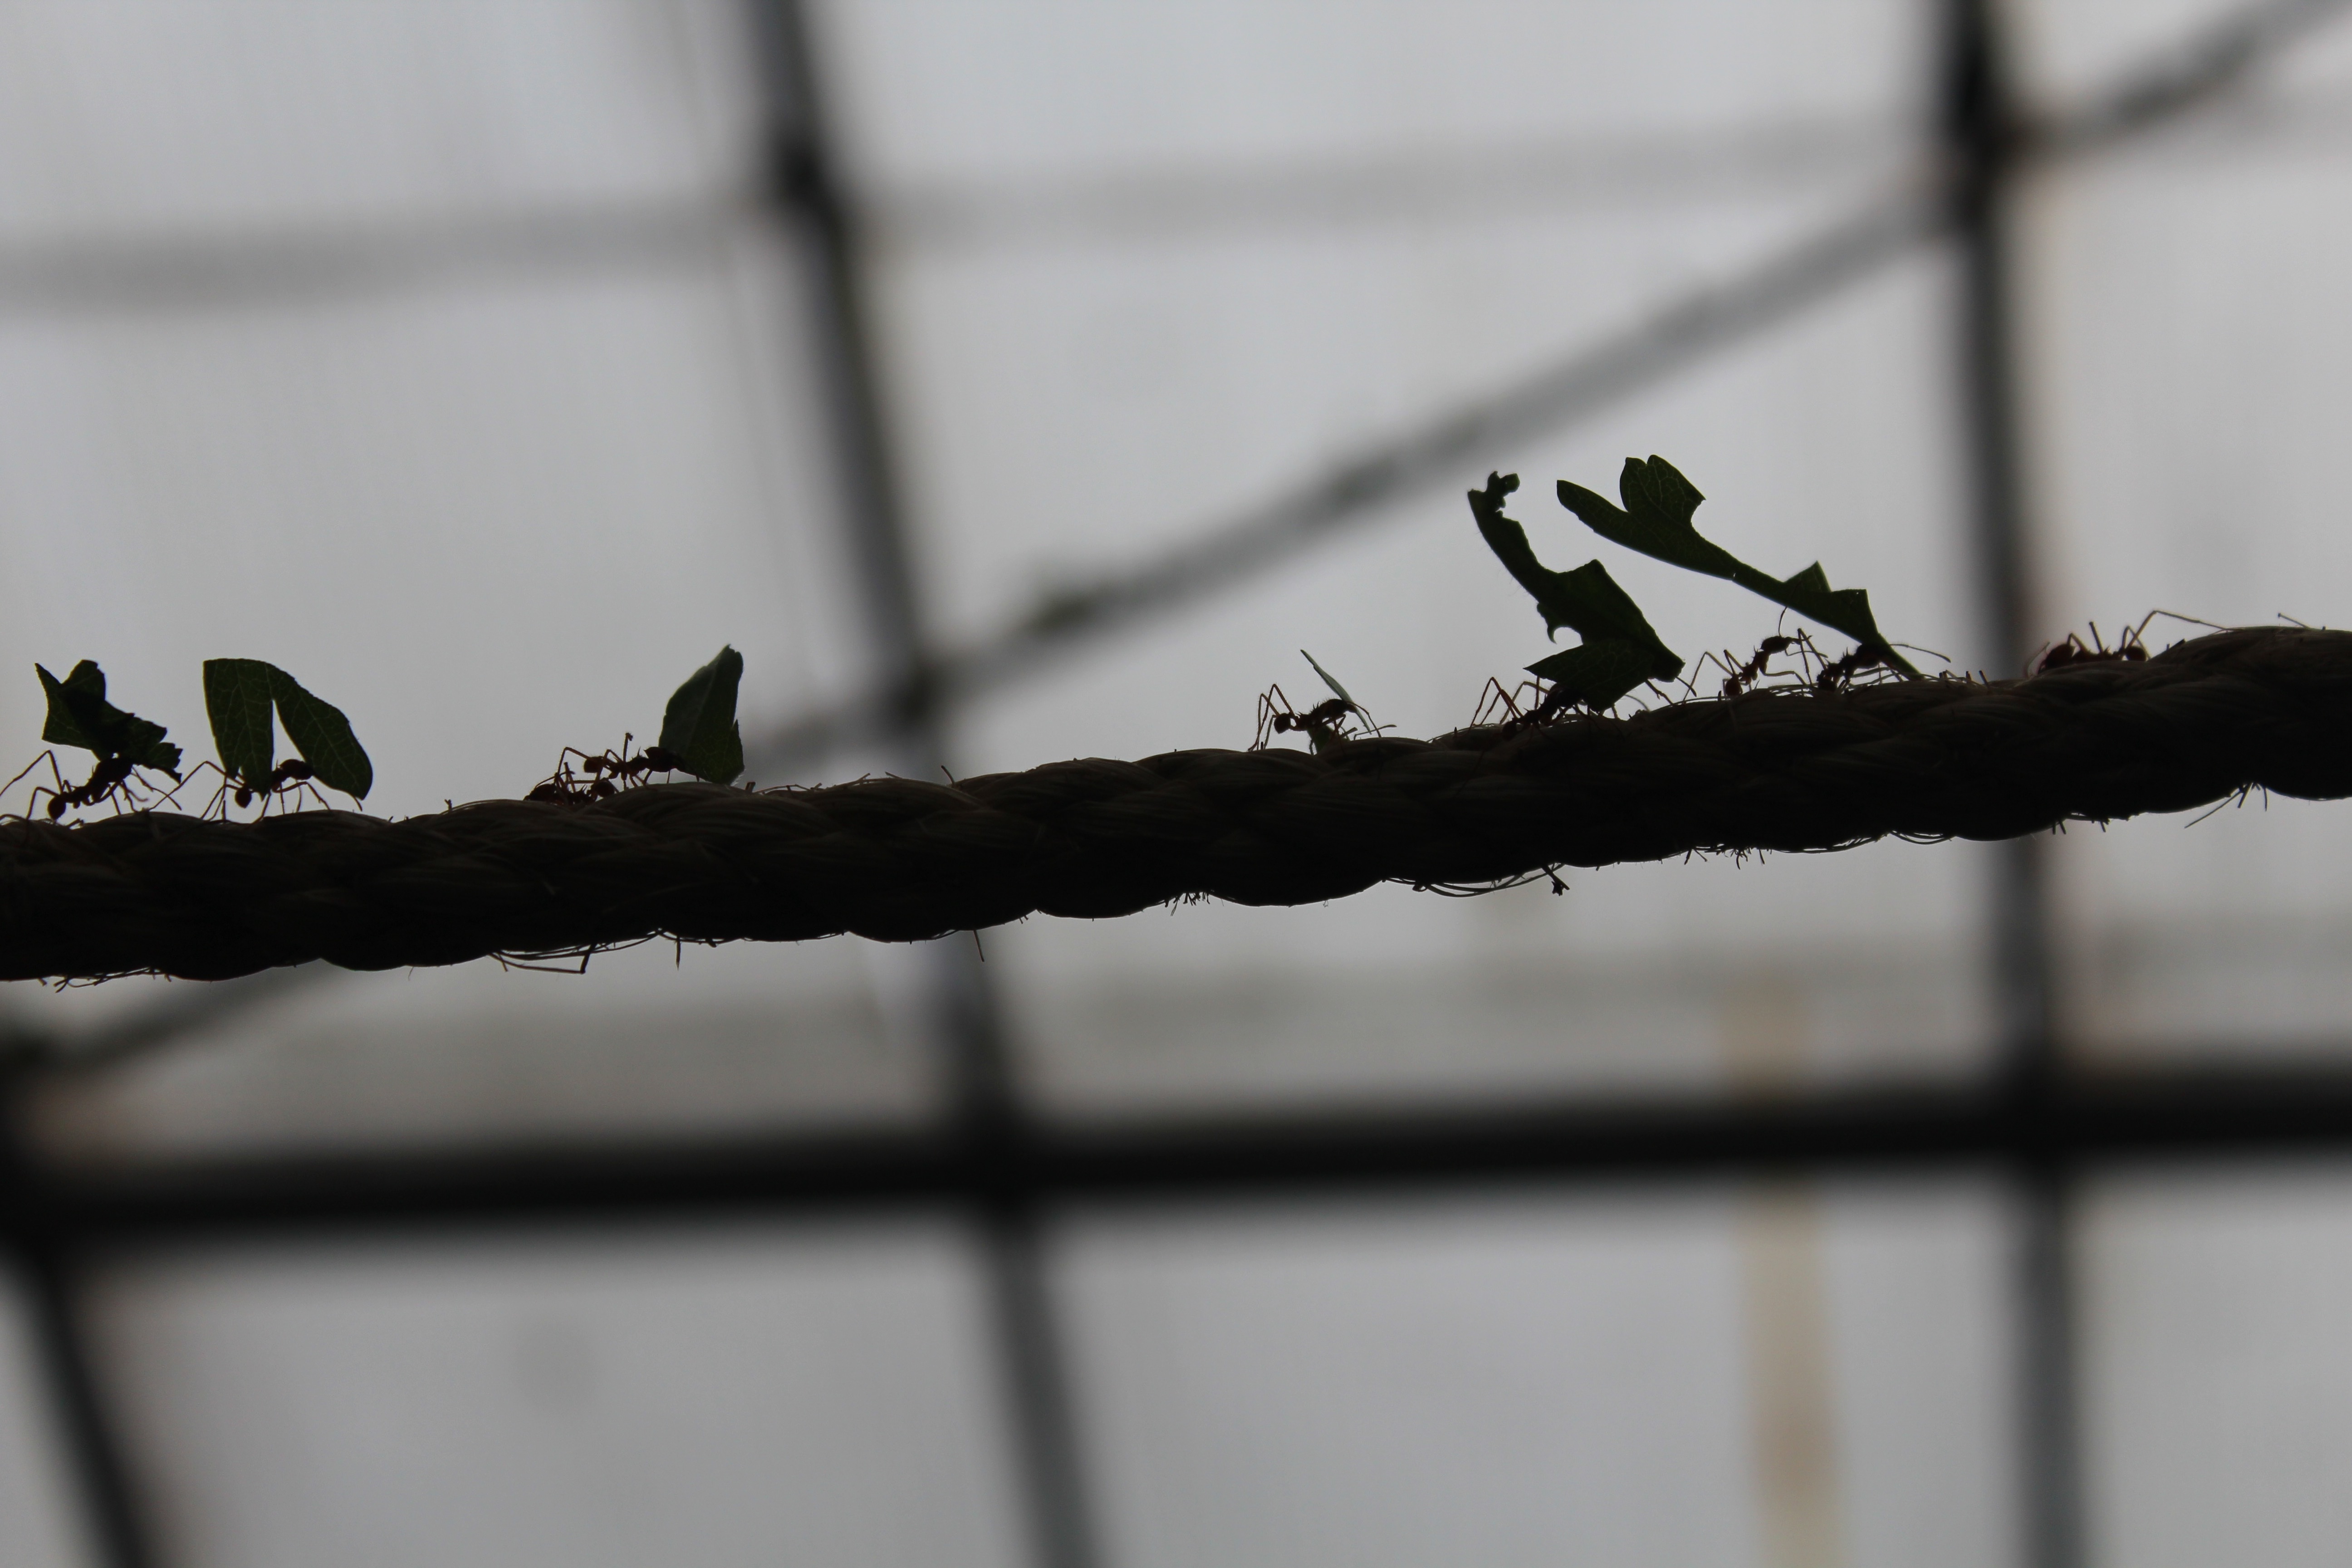
nature, branch, snow, bird, rope, wing, fence, insect, fauna, twig, close up, worker, team, determination, leader, strength, ants, survival, cooperation, perching bird